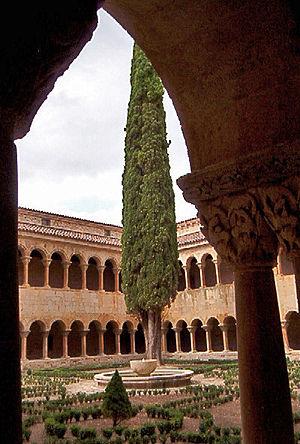
La science du Moyen Âge se réfère à l'étude de la nature durant le Moyen Âge. Cette époque, volontiers présentée comme une longue parenthèse de mille ans entre l'Antiquité et la Renaissance, souffre d'une mauvaise réputation. Alors qu'elle est souvent présentée comme un âge sombre, voire une période d'obscurantisme, elle a en fait vu l'apparition de nombreuses innovations scientifiques et techniques. La science du Moyen Âge comprend les disciplines pratiques, les sciences mathématiques et la philosophie naturelle, encore appelée philosophie première, dans le vocabulaire du Moyen Âge.
Les Glosas Silenses sont des commentaires en langue romane de la péninsule Ibérique écrits par des copistes médiévaux dans les marges d'un texte en latin à la fin du XIᵉ siècle. Comme pour les Glosas Emilianenses ou les Cartularios de Valpuesta, leur but était s'éclaircir certains passages obscurs du texte original. Elles ont été découvertes dans les archives de l'abbaye Saint-Dominique de Silos, dans la province espagnole de Burgos.